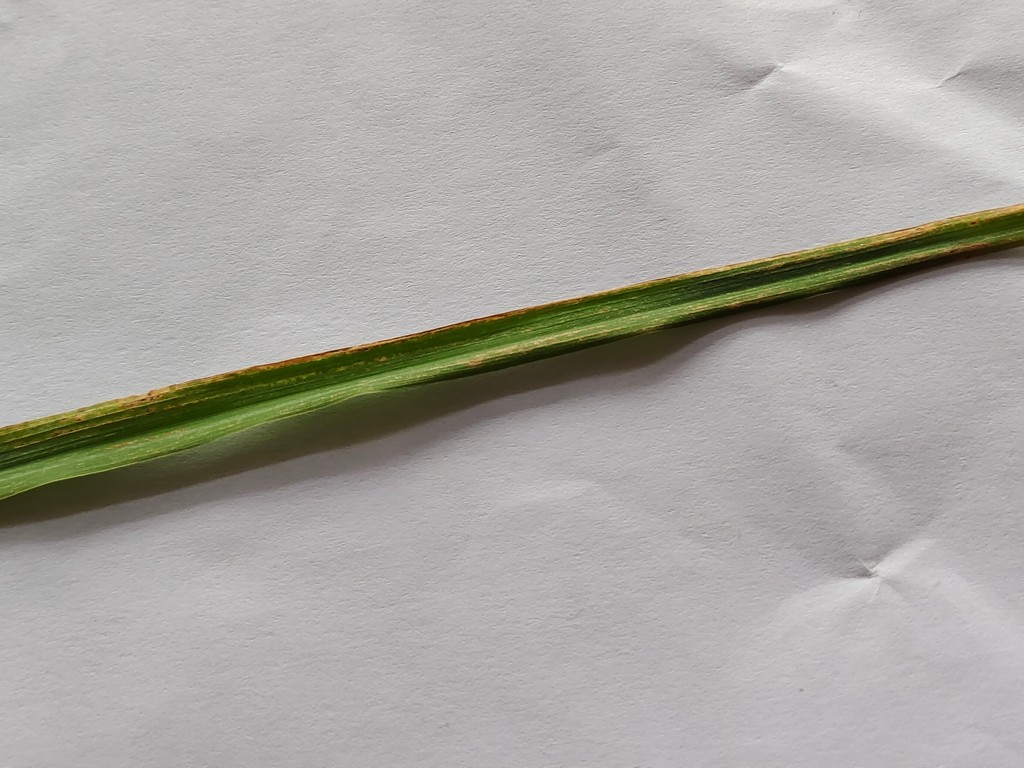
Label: Unhealthy